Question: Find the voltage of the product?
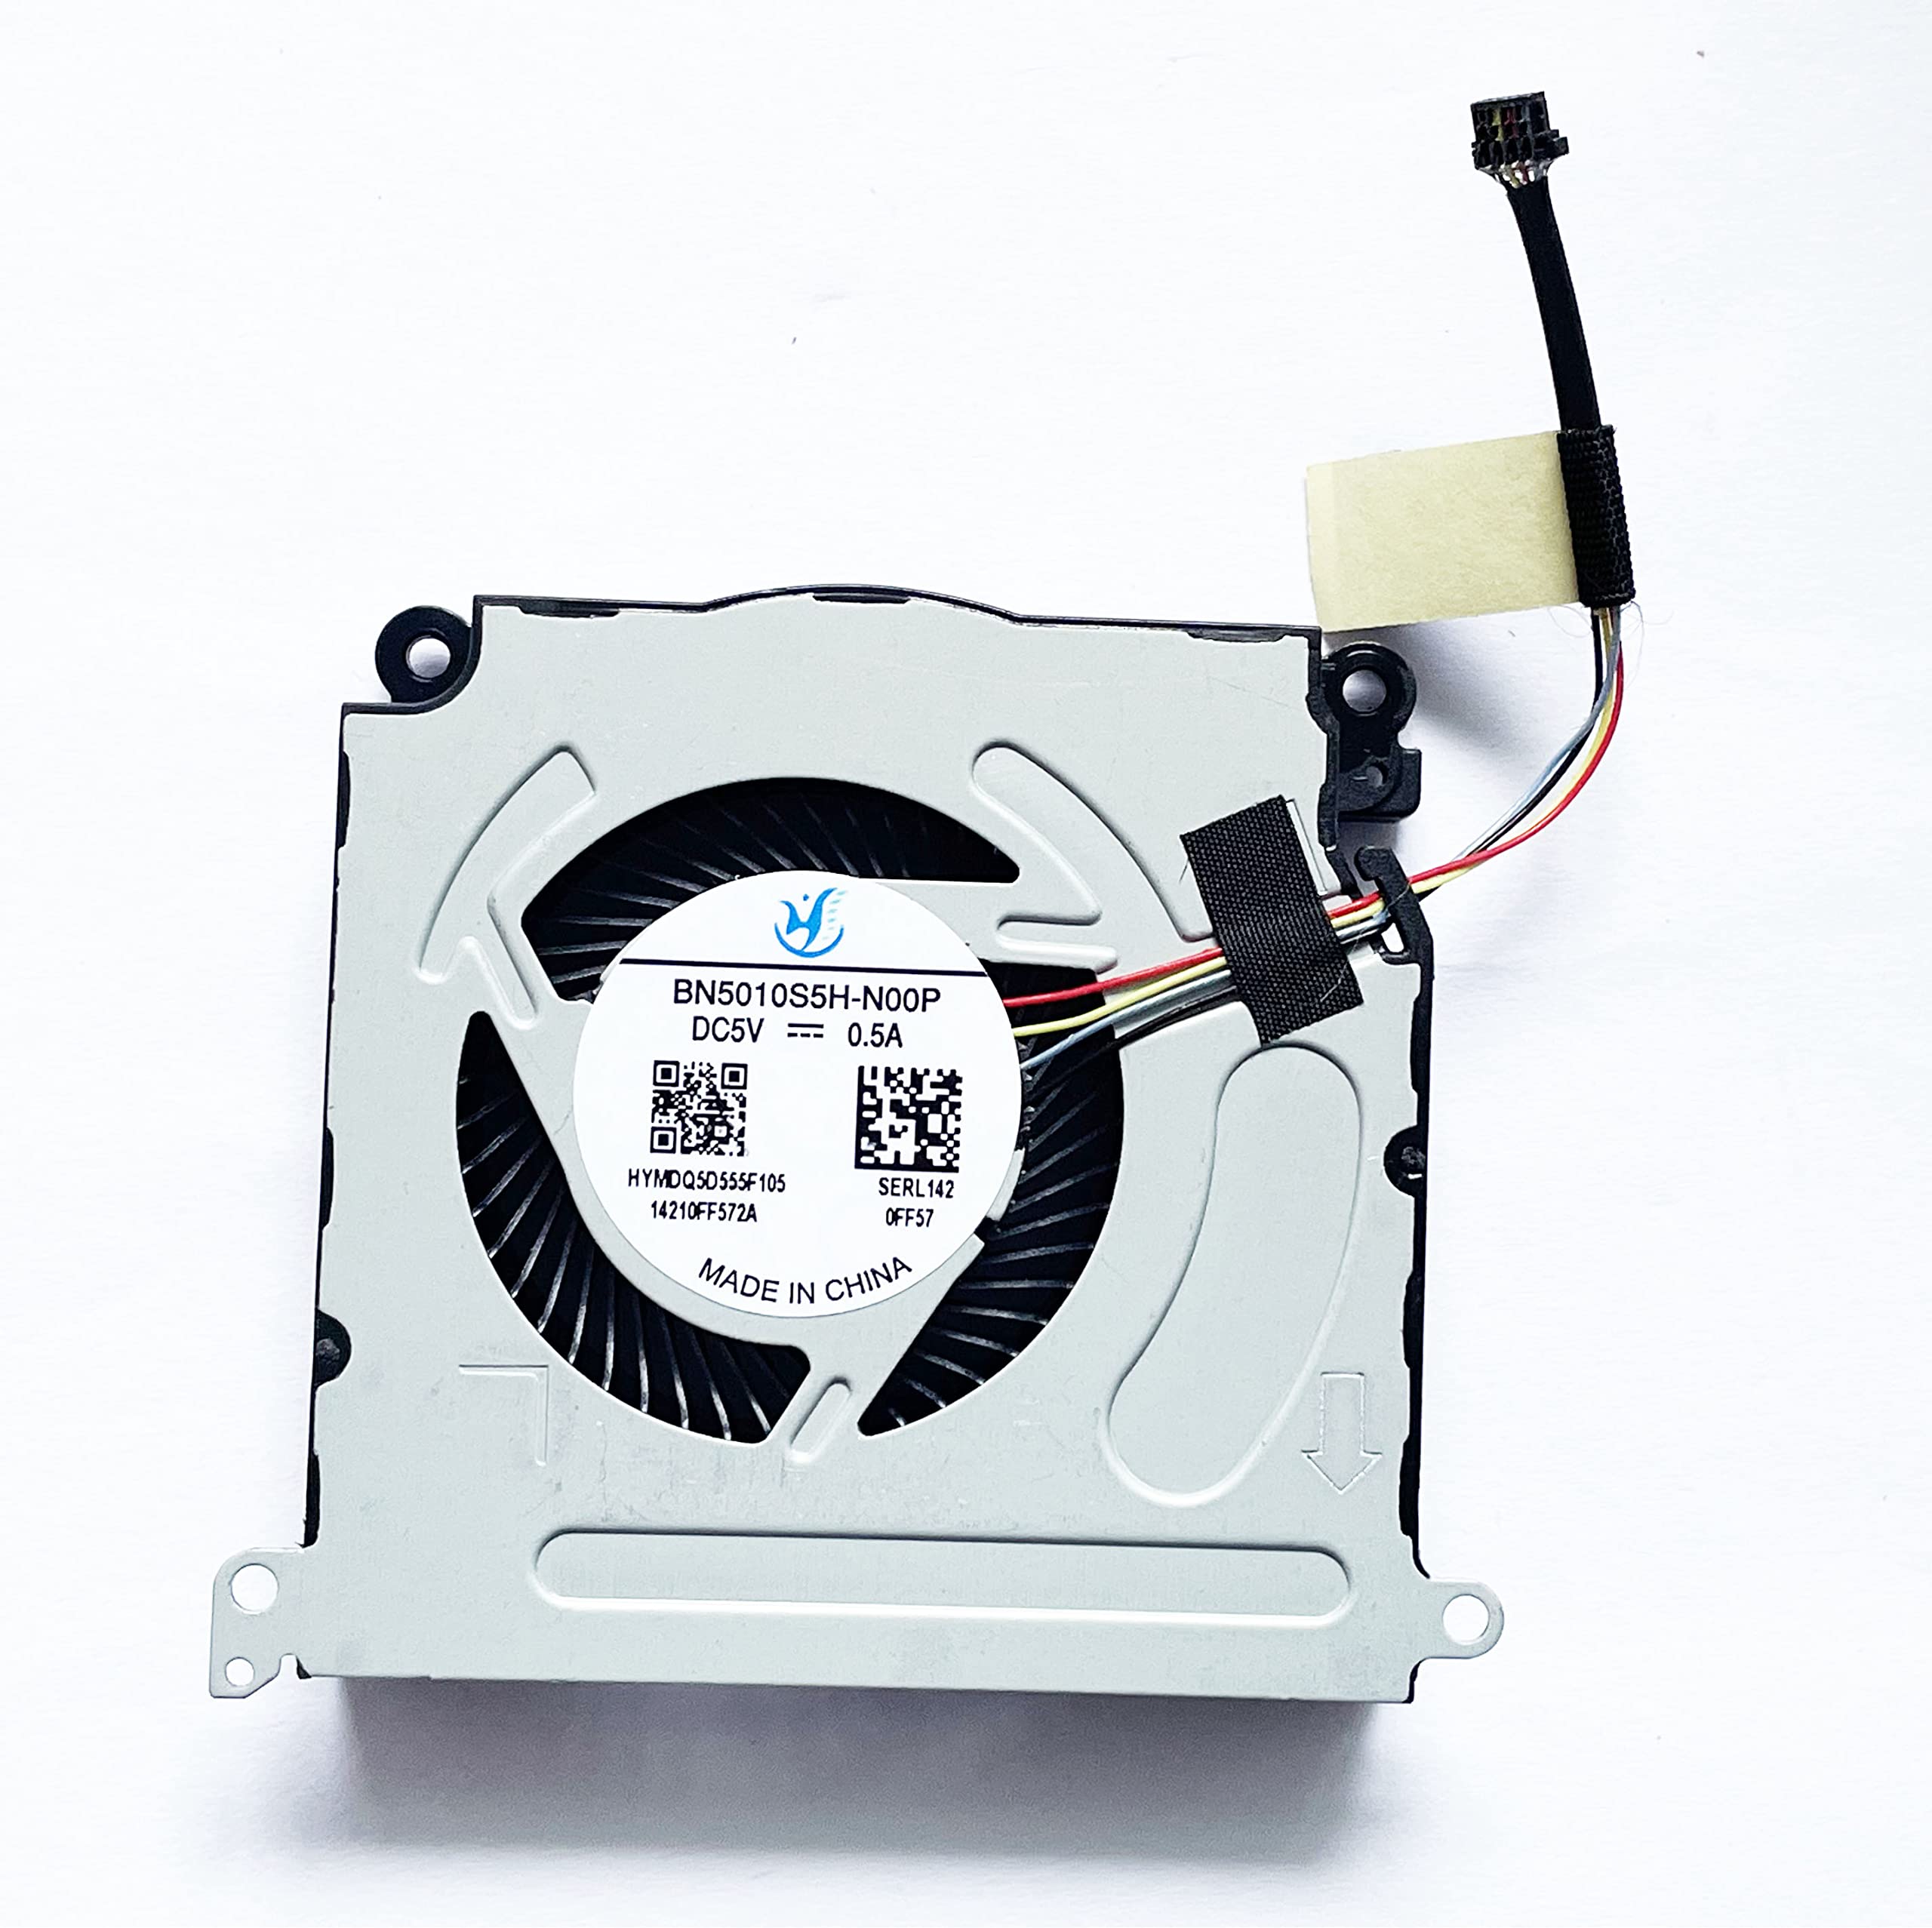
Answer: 5.0 volt